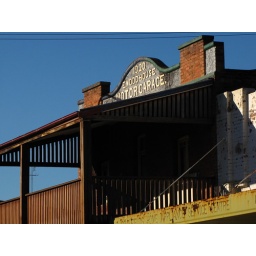
an old building in the main street